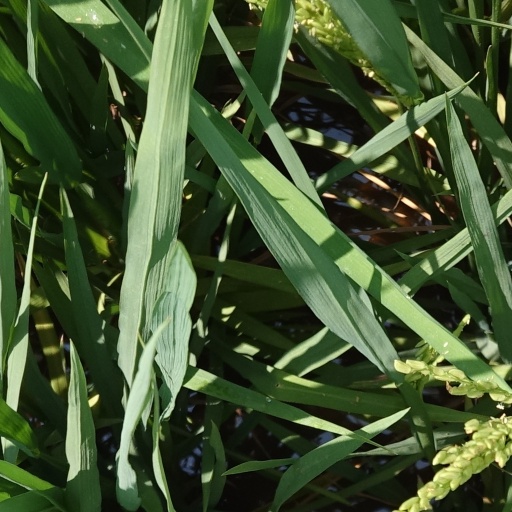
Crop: rice